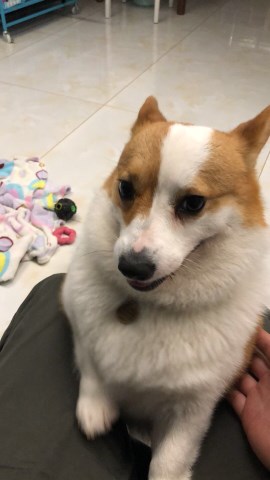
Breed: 2909-n000116-Cardigan